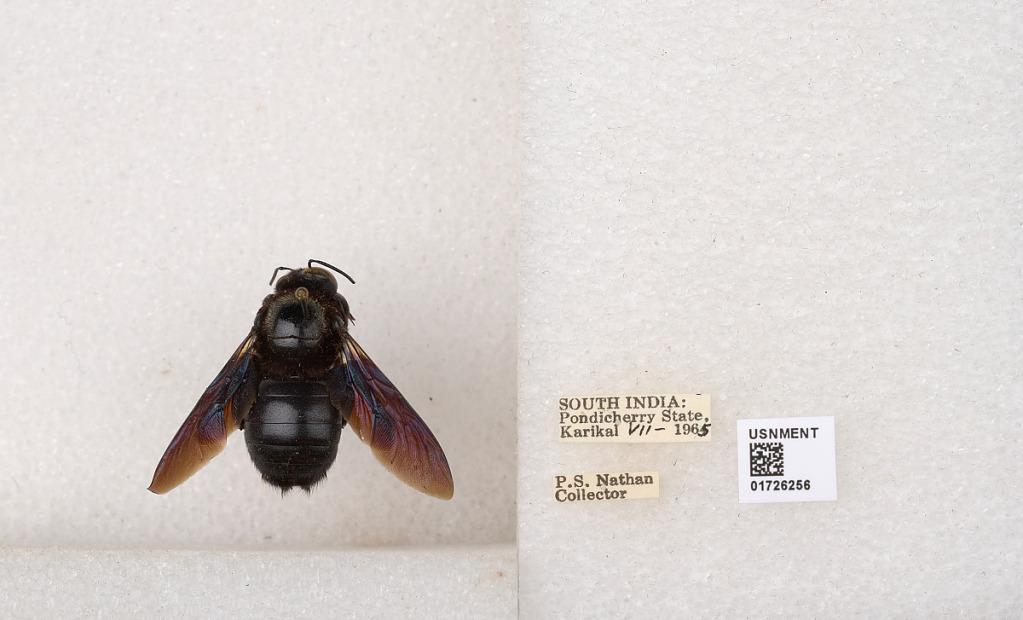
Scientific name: Xylocopa (Ctenoxylocopa) fenestrata (Fabricius)
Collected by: P. Nathan
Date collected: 1965-7-1
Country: India
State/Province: Puducherry
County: Karaikal
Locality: Karikal